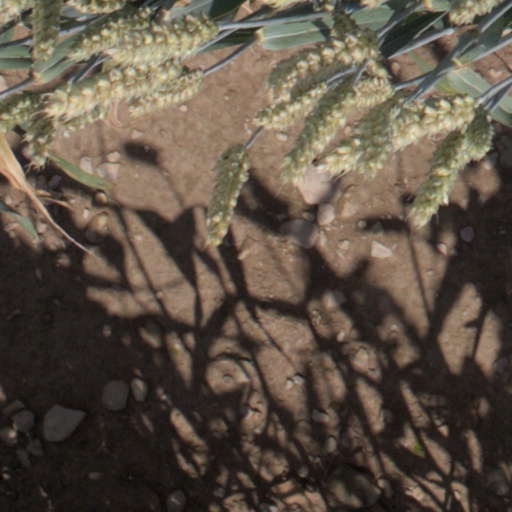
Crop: wheat